Bernard B. Jacobs Theatre

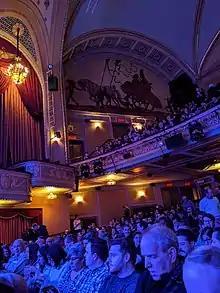
Interior of the auditorium, looking sideways toward the north wall. The boxes are at left, while the balcony is at right. Half of the mural sequence "Lovers of Spain" is in the arch section above the balcony.

The balcony level is divided into front and rear sections by an aisle halfway across the depth. The walls consist of paneled stucco blocks. Above the wall is a frieze with rosettes, which forms the wall's cornice. Light fixtures and square panels with arabesques are placed at the front of the balcony's soffit, or underside. Behind this, the center of the soffit is decorated with a medallion containing a light fixture and acanthus-leaf motifs. The outer portions of the soffit are divided into rhombus-shaped panels, which contain latticework and arabesques surrounded by acanthus-leaf and rope moldings. In front of the balcony are moldings of swags and rosettes. The soffit has been modified with the installation of air-conditioning grilles, while lights have been installed in front of the balcony.